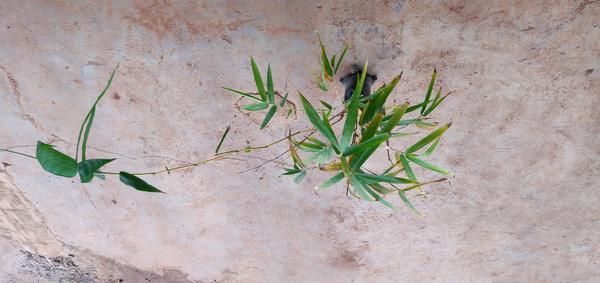
Plant: Bamboo